Joha rice

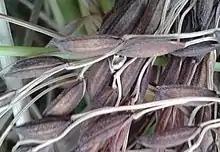
A variety (Kola Joha) of aromatic Joha rice of Assam

Joha "(") is a variety of rice grown in India, notable for its aroma, delicate and excellent taste. Assam is the largest cultivator of this rice, it is primarily grown through paddy field farming. In Garo Hills it's widely cultivated and it is known as Jaha rice or locally known as .